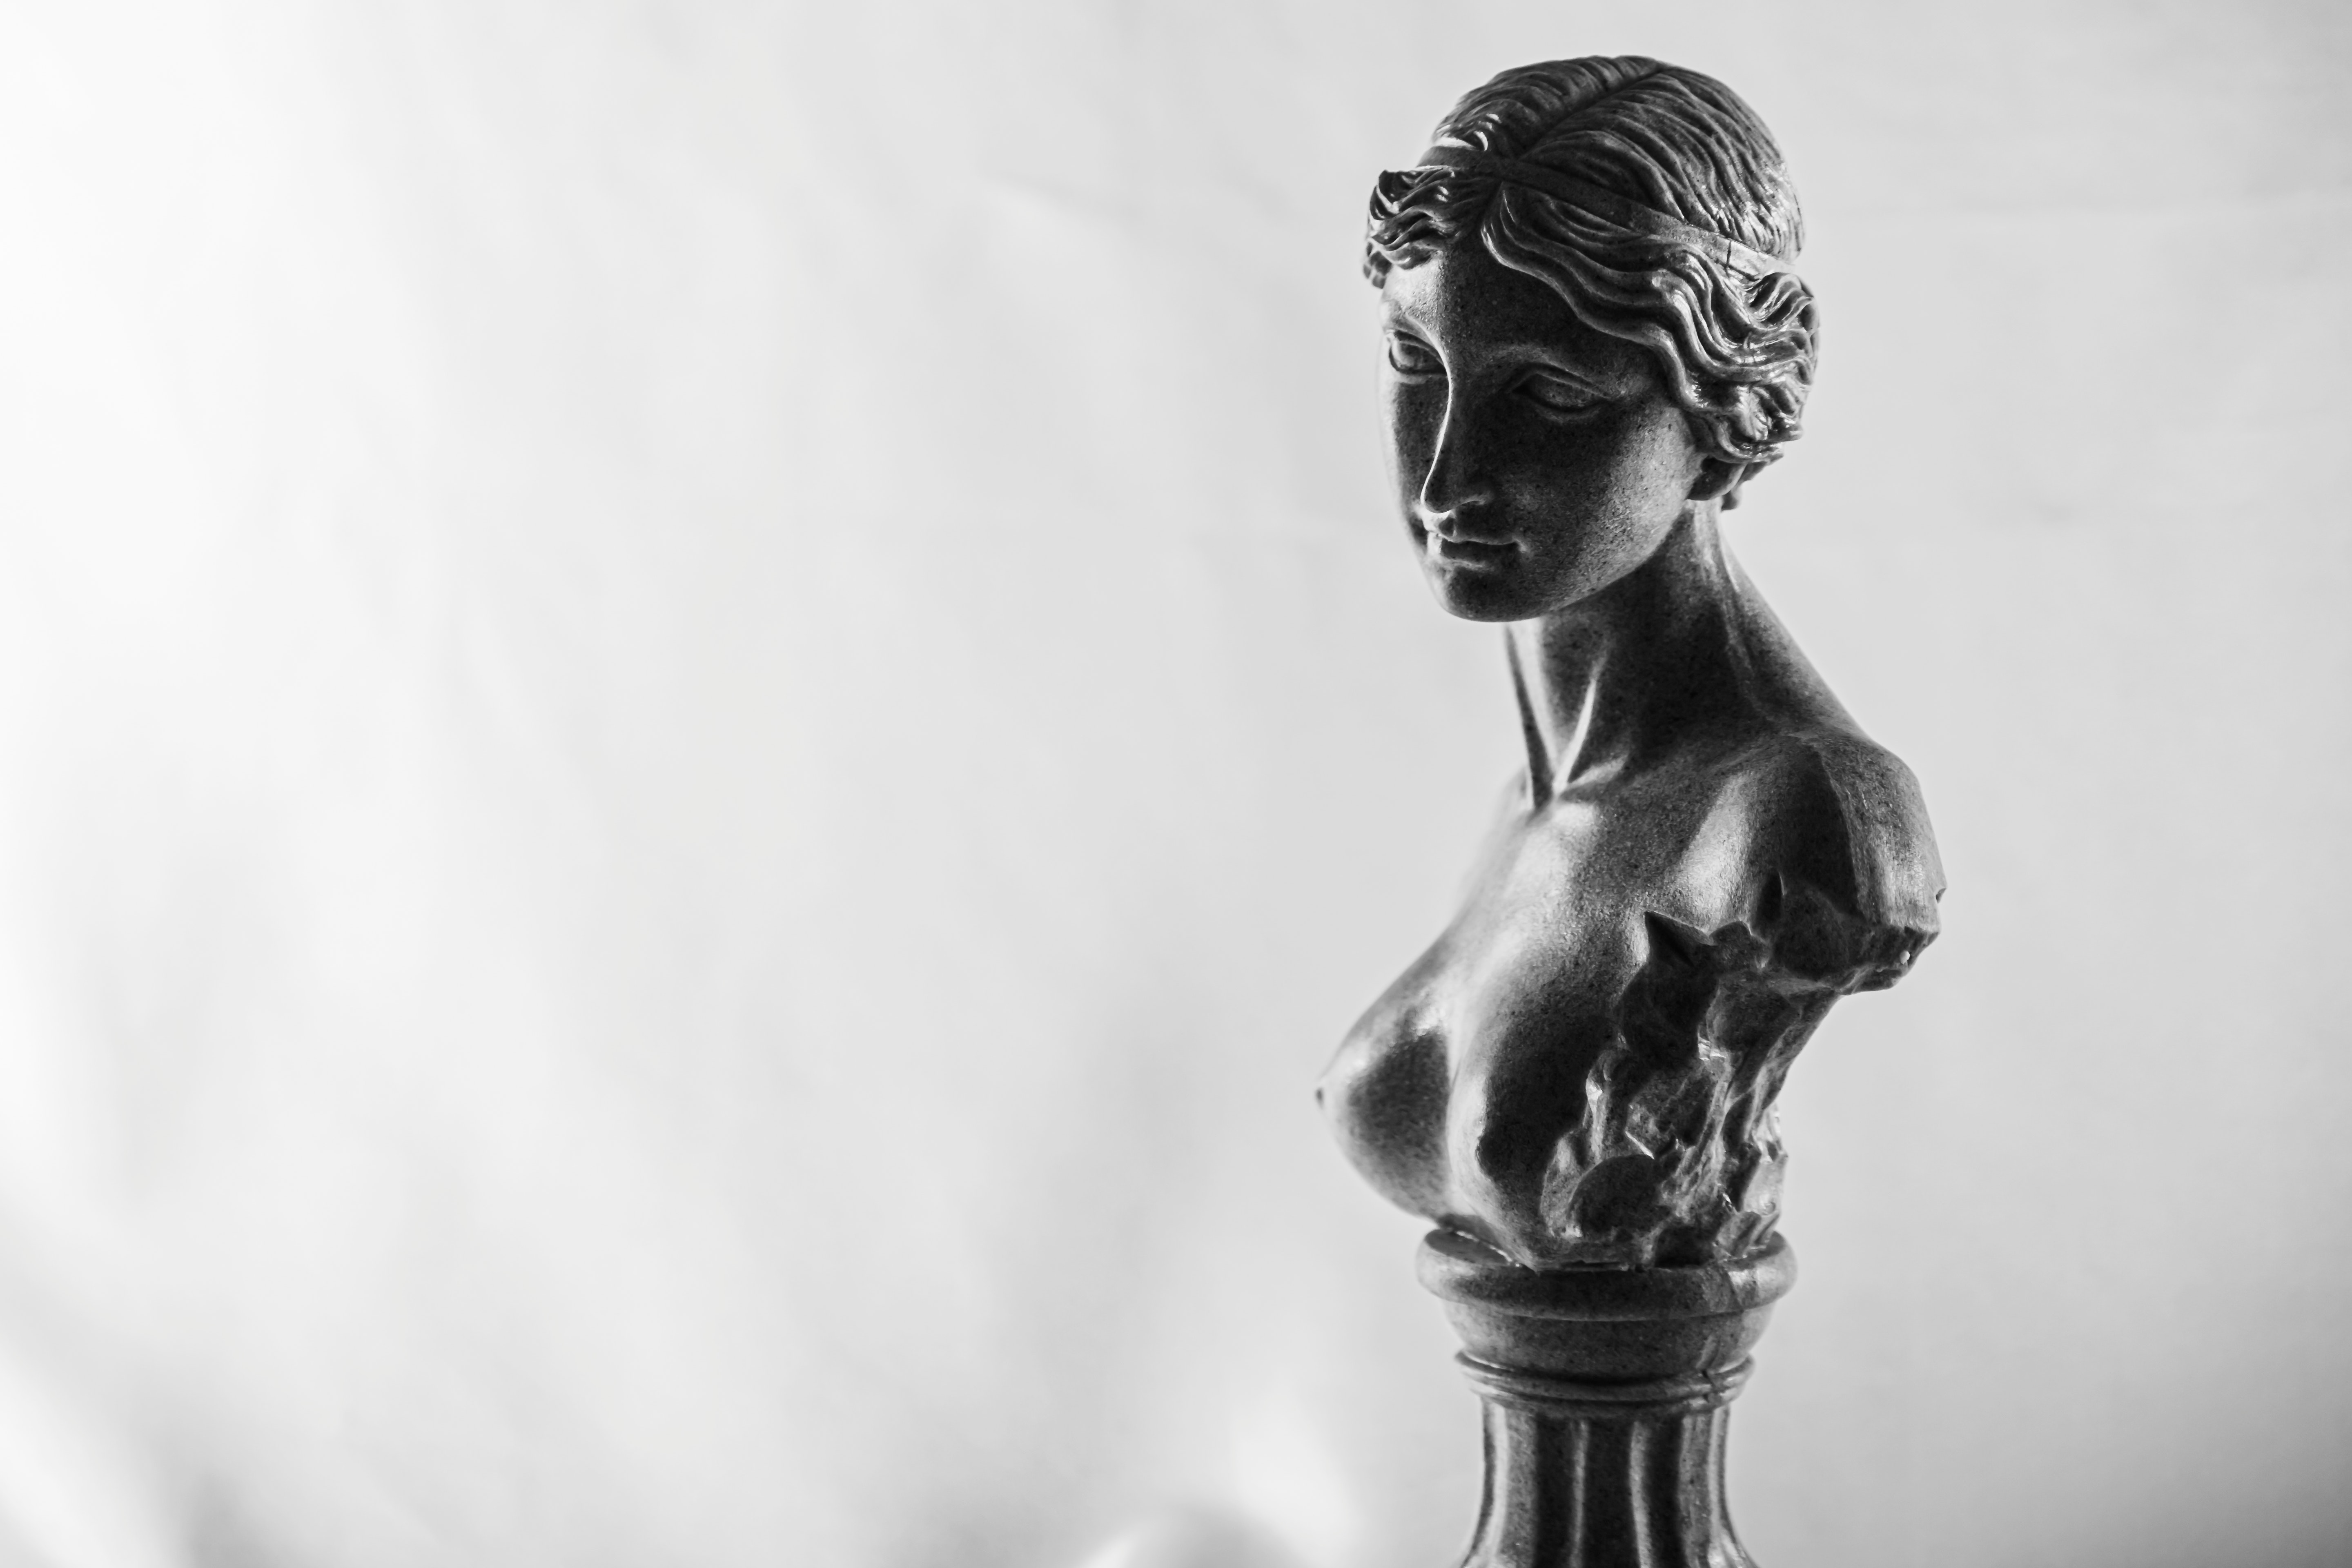
art, sculpture, statue, water, style, black and white, artifact, chest, monochrome photography, trunk, monochrome, monument, close up, metal, classical sculpture, visual arts, religious item, bronze sculpture, carving, glass, nonbuilding structure, still life photography, water feature, bronze, artwork, stone carving, mythology, darkness